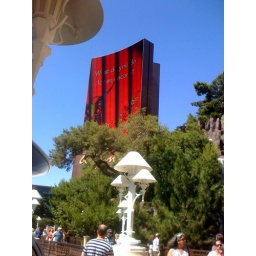
The giant video screen sign for the new Wynn Resort in Las Vegas.